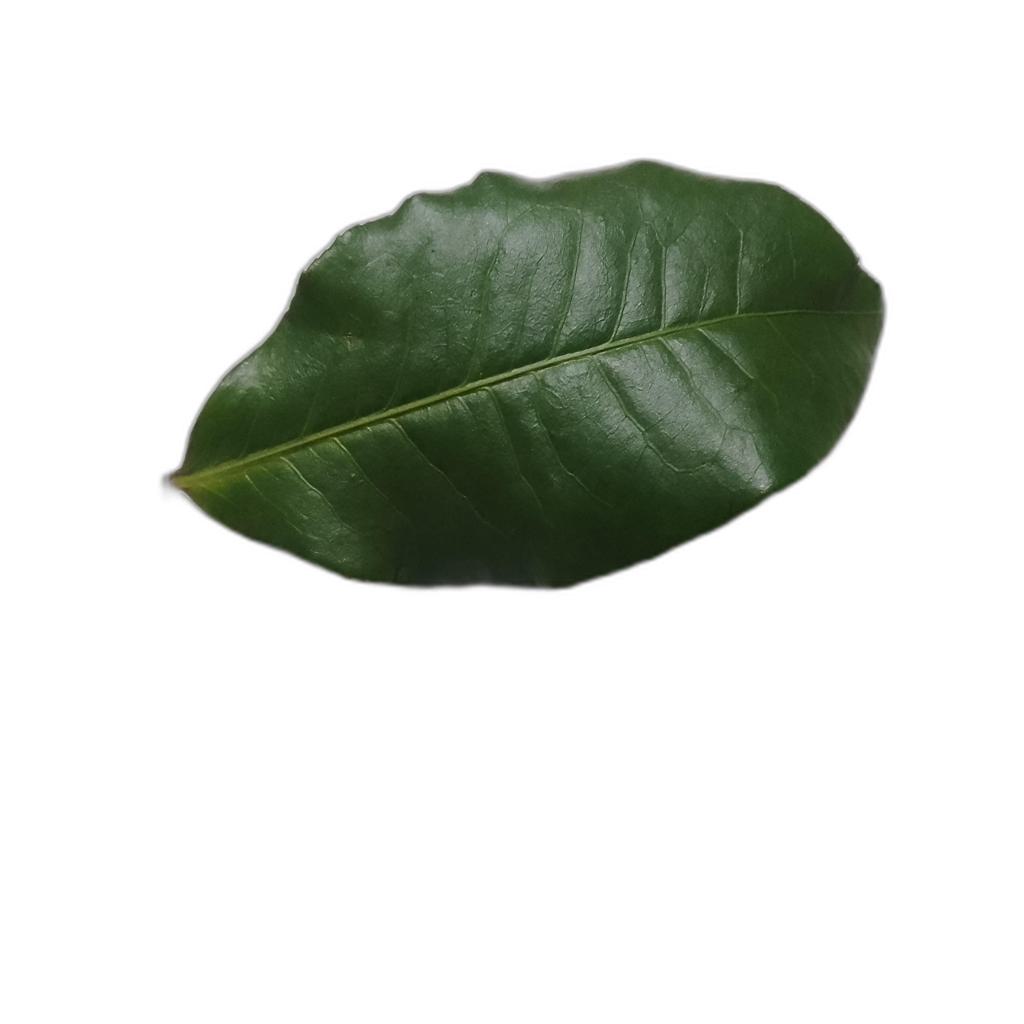
Label: Healthy